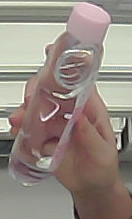
Product: johnson_baby